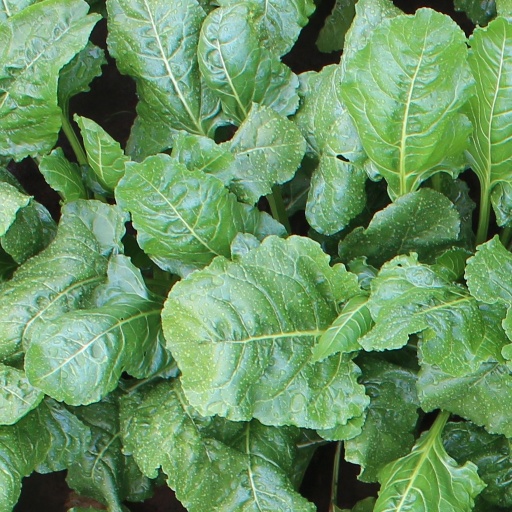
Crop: sugar beet